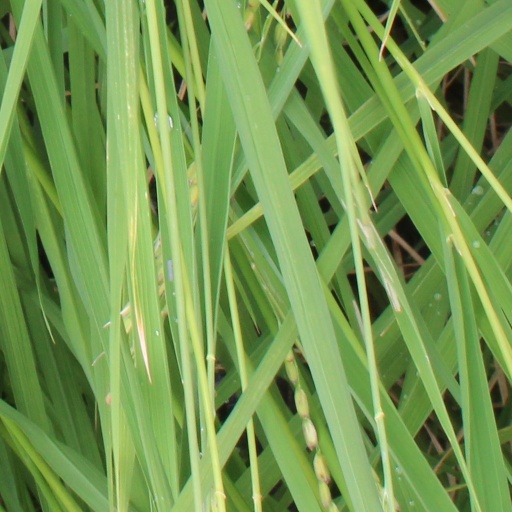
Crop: rice